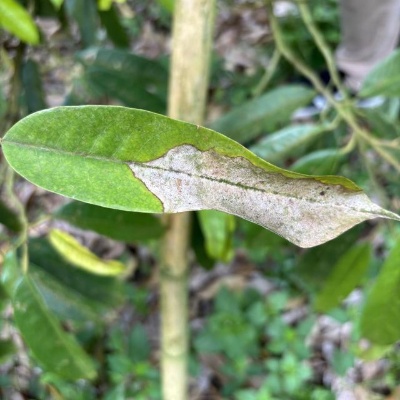
Label: Leaf_Blight